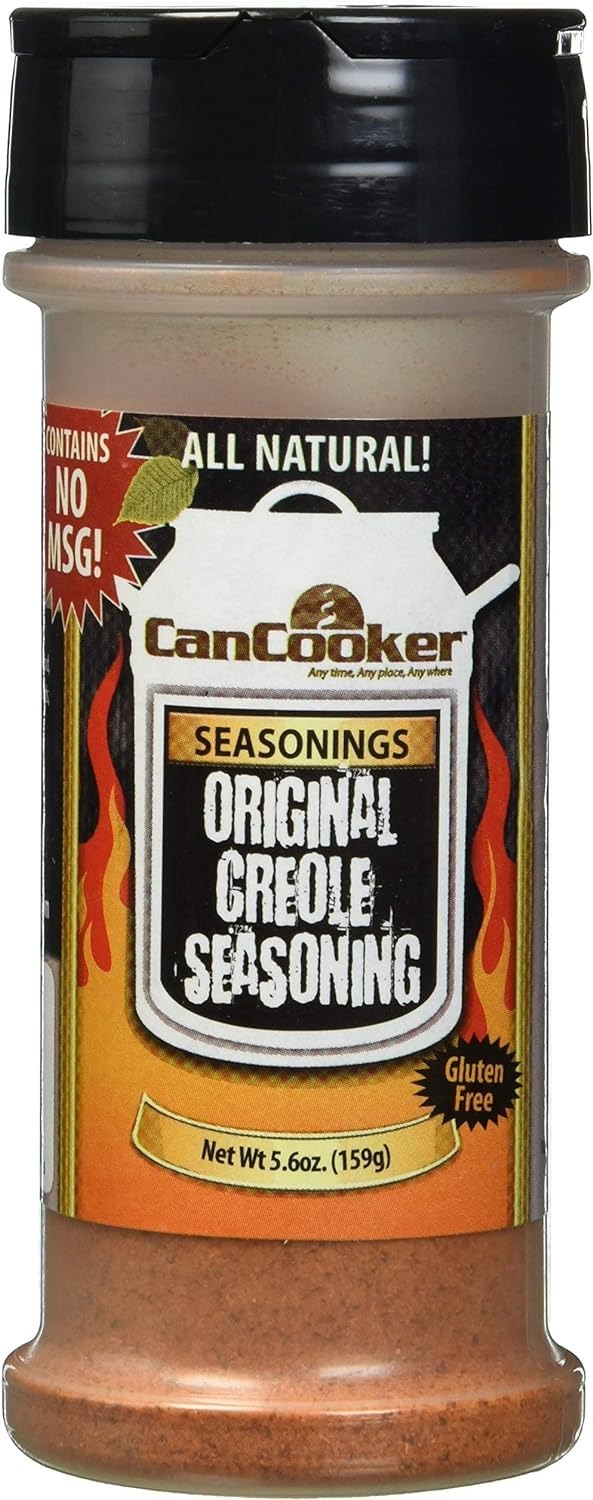
Item Name: CanCooker CS - 005 Original Creole Seasoning
Bullet Point 1: The CanCooker takes the cattle drive tradition of cooking in a cream can and revolutionizes it with the power of steam to cook a healthy meal on any heat source.
Bullet Point 2: Built out of food grade anodized aluminum, the CanCooker can be heated on a number of heat sources, from stovertops to campfires to bbq grills
Bullet Point 3: The high-temperature silicone gasket helps trap the steam that is released when the water is heated to the boiling point
Bullet Point 4: The CanCooker is loaded with features to help keep you safe while preparing your meals
Value: 1.0
Unit: Count

Price: 9.99